Le Quiou

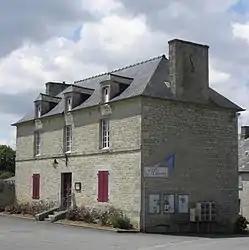
The town hall of Le Quiou

Le Quiou is a commune in the Côtes-d'Armor department of Brittany in northwestern France.